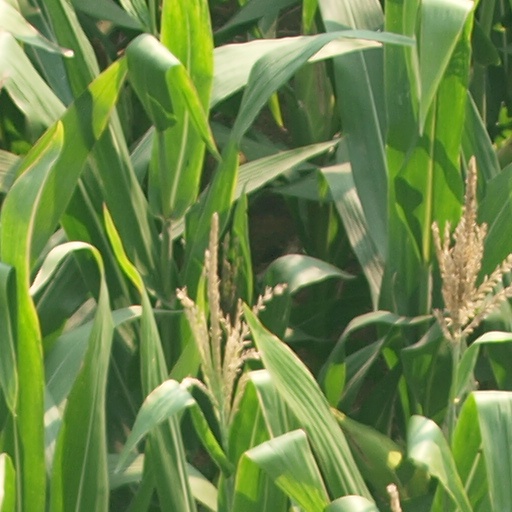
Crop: maize; corn